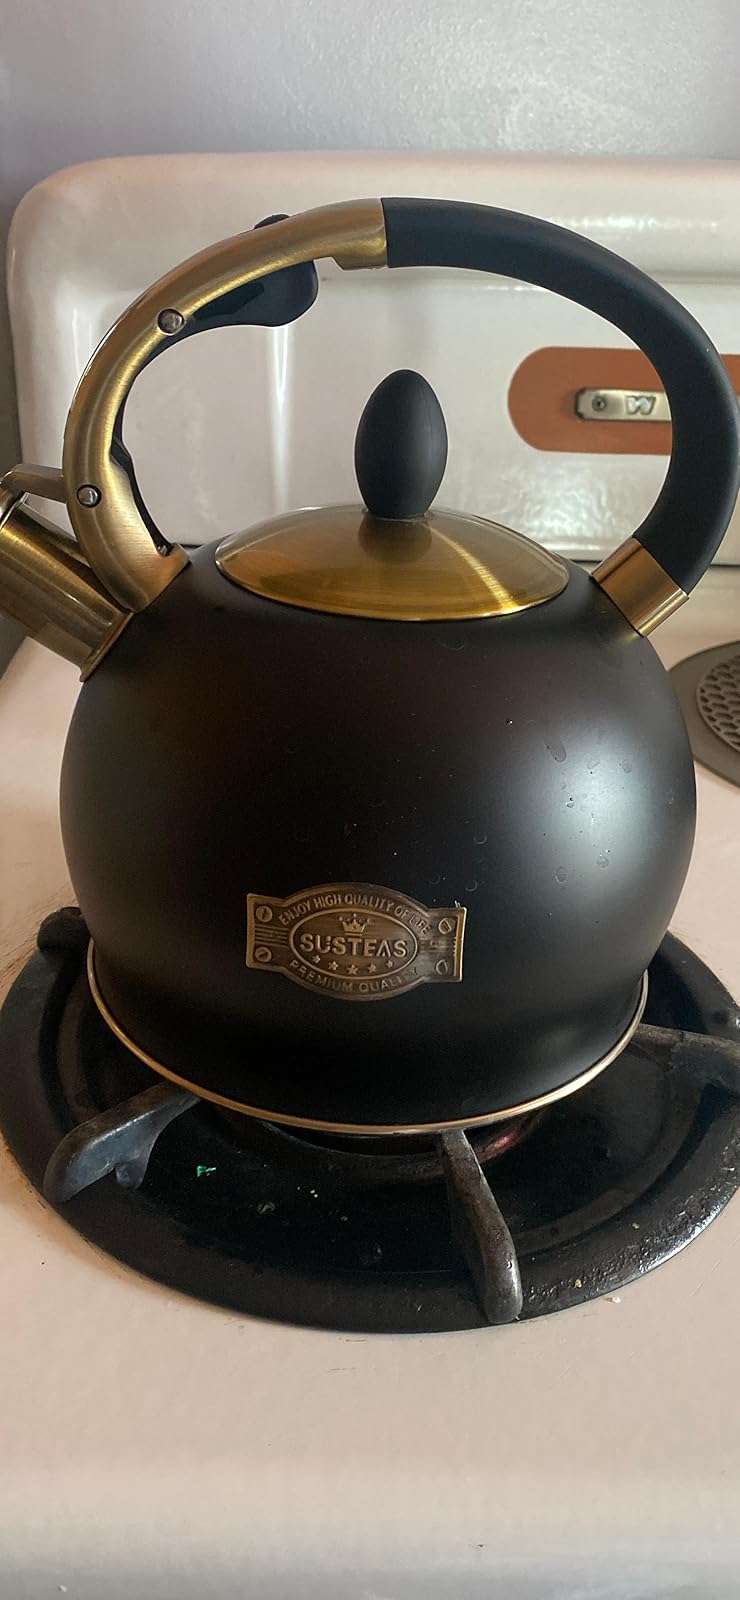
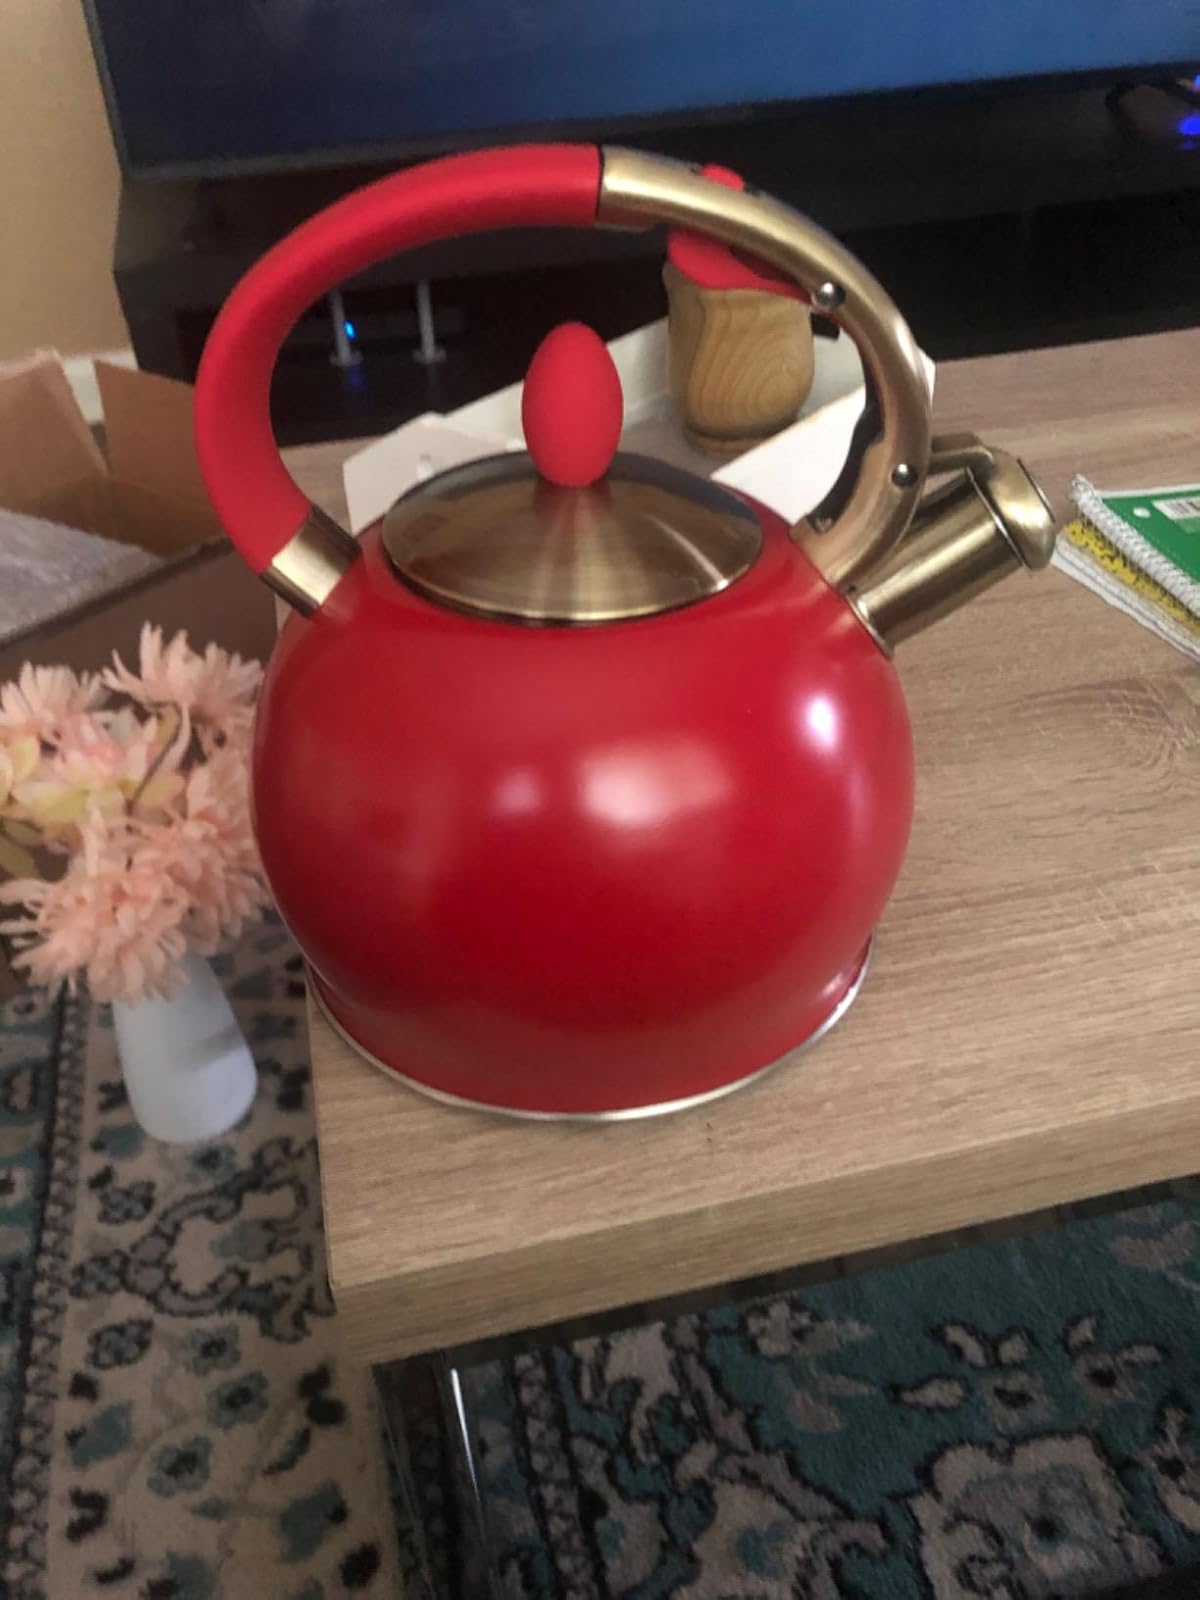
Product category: items_kettle
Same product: no